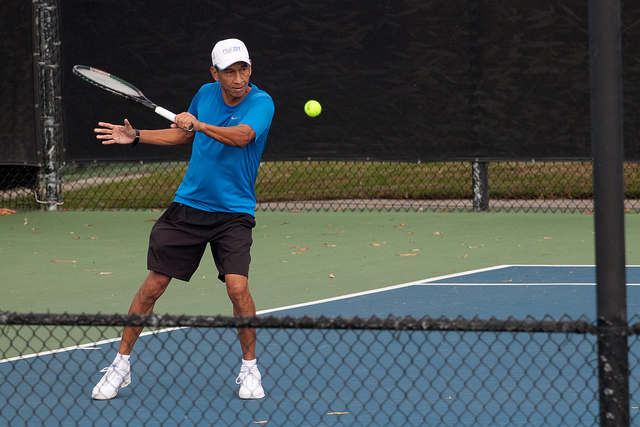
người đàn ông đội nón trắng đang nhìn về phía trái banh tennis